Melissa Barrera

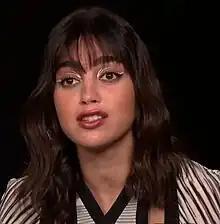
Barrera in 2023

Melissa Barrera Martínez (born 4 July 1990) is a Mexican actress. She began her career playing roles in the Mexican telenovelas "Siempre tuya Acapulco" (2013) and "Tanto amor" (2015), and then the series "Club de Cuervos" (2017). Barrera transitioned to Hollywood in 2018, earning recognition with the series "Vida" (2018–2020) and the musical film "In the Heights" (2021). For playing Sam Carpenter in the slasher films "Scream" (2022) and "Scream VI" (2023), as well as leading the horror-comedies "Abigail" and "Your Monster" (both 2024), she established herself as a scream queen.